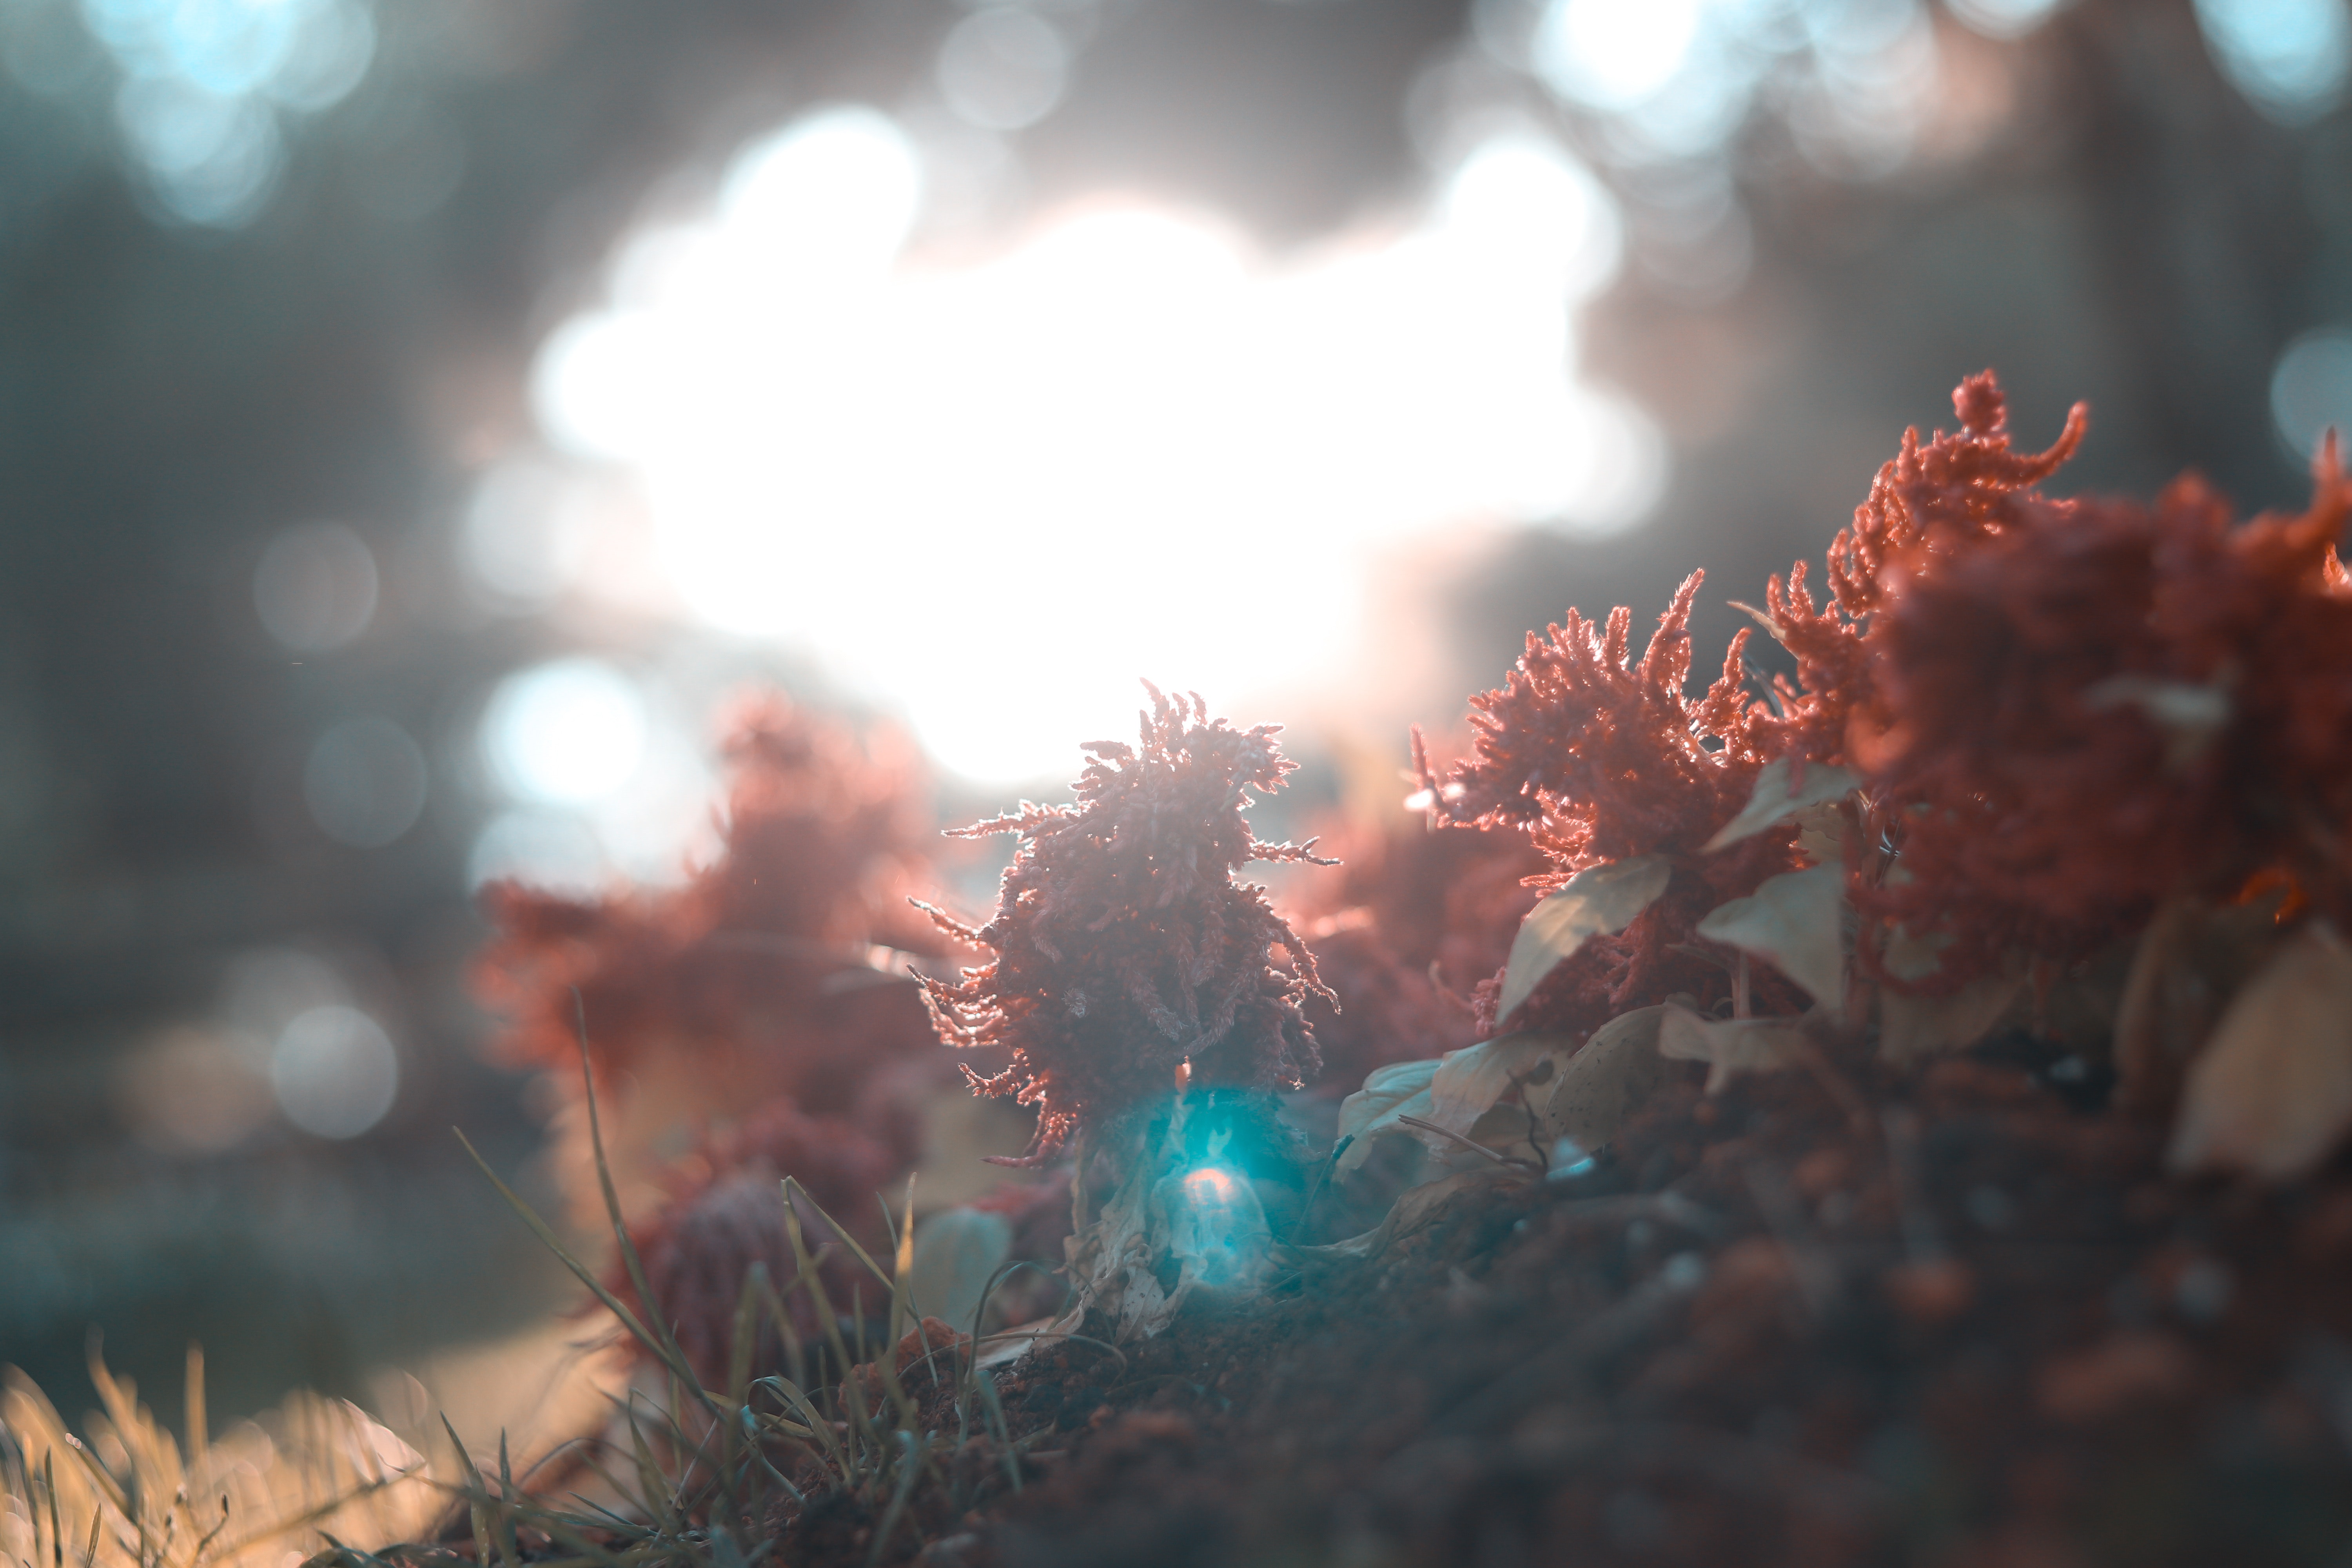
light, sky, sunlight, grass, leaf, tree, atmosphere, plant, photography, branch, cloud, lens flare, backlighting